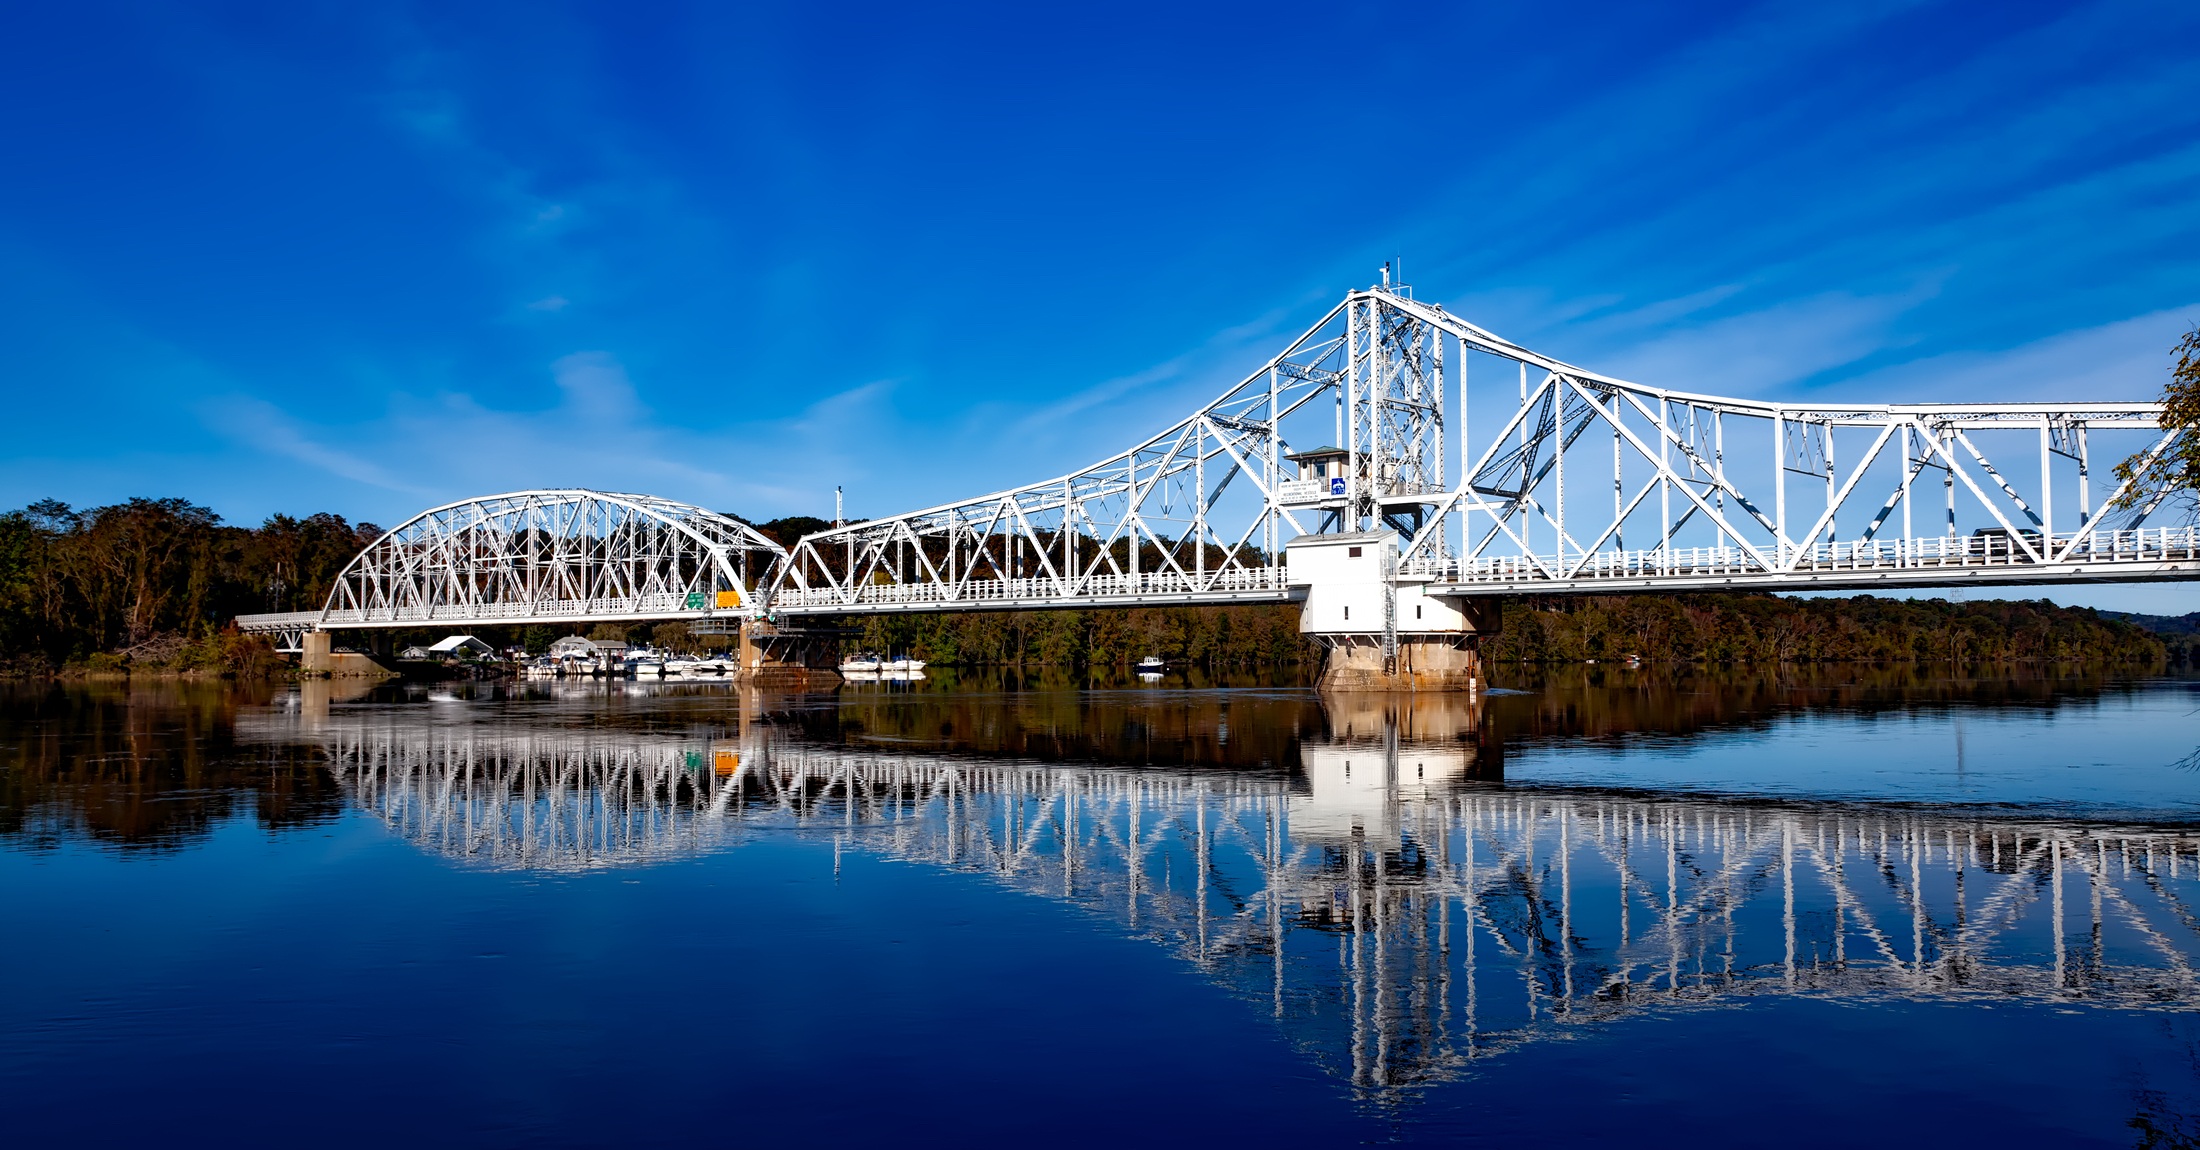
water, forest, architecture, structure, sky, bridge, night, fall, cityscape, panorama, dusk, evening, reflection, scenic, autumn, landmark, marina, stadium, trees, woods, hdr, clouds, riverbank, boats, ships, reflections, east haddam, connecticut river, sport venue